Darcy Moore

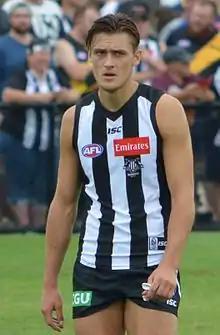
Moore playing for Collingwood in March 2017

Darcy Moore (born 25 January 1996) is an Australian rules footballer who currently plays for the Collingwood Football Club. The son of former Collingwood captain Peter Moore, he played for the Oakleigh Chargers in the TAC Cup before he was drafted to Collingwood in 2014 under the father–son rule. Moore has served as Collingwood captain since 2023.